Hellenism (modern religion)

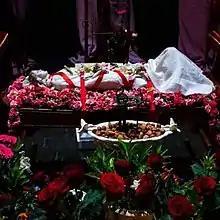
Celebration of the Adonia, Greece

There are many festivals throughout the year that many seek to celebrate, where the dates are often set by the lunisolar Attic calendar. The festivals typically commemorate events in Greek history, honoring deities that the festivals celebrate, and connote spiritual themes. The celebrations incorporate religious themes, arts, sacrifices and offerings, family get togethers and feasts. Popular sacred days are Deipnon, Noumenia and Agathos Daimon.